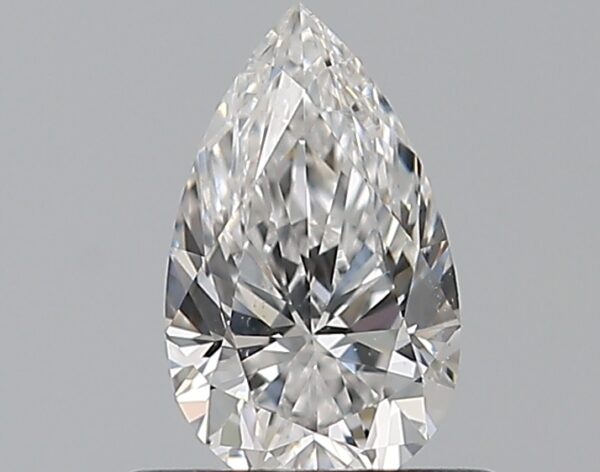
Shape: pear
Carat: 0.5
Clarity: VS2
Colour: D
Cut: VG
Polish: EX
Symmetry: EX
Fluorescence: F
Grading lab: GIA
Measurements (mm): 7.13 x 4.27 x 2.76